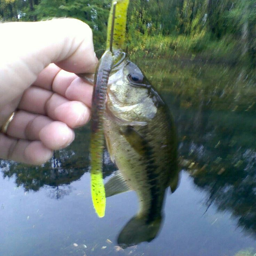
worm was bigger than the fish